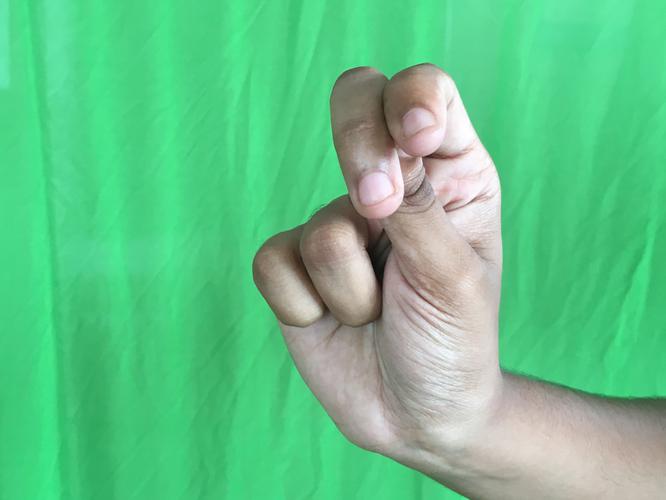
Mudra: Katakamukha_2
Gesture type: single_hand